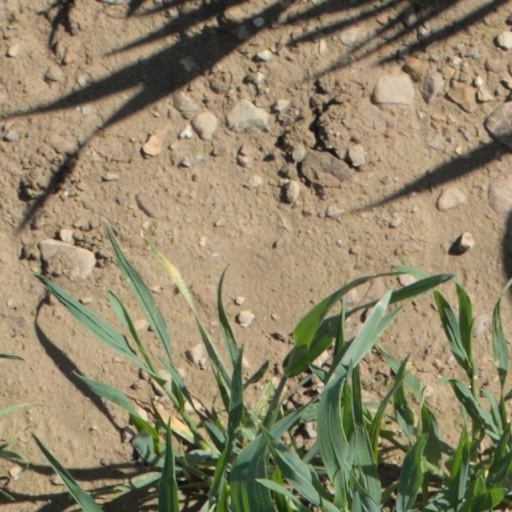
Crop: wheat